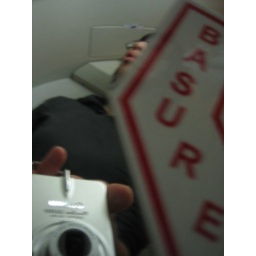
in the airplane bathroom